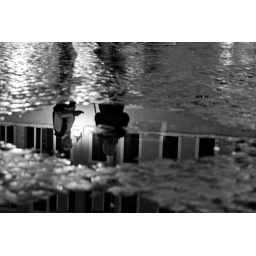
rain in the field of flowers